BMW 3 Series

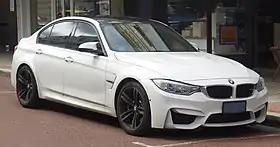
F80 M3 (front)

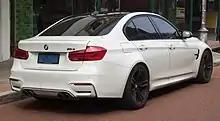
F80 M3 (rear)

The E46 was sold in the following body styles: sedan, coupé, convertible, wagon (marketed as "Touring"), and hatchback (marketed as "3 Series Compact").